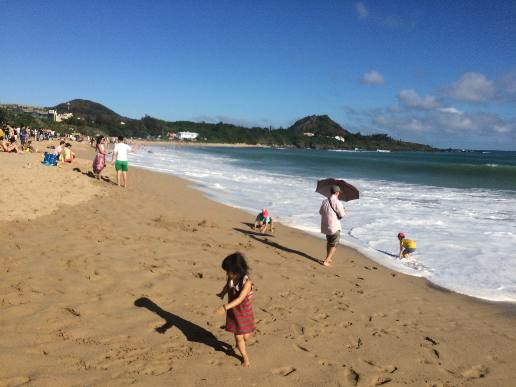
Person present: Yes